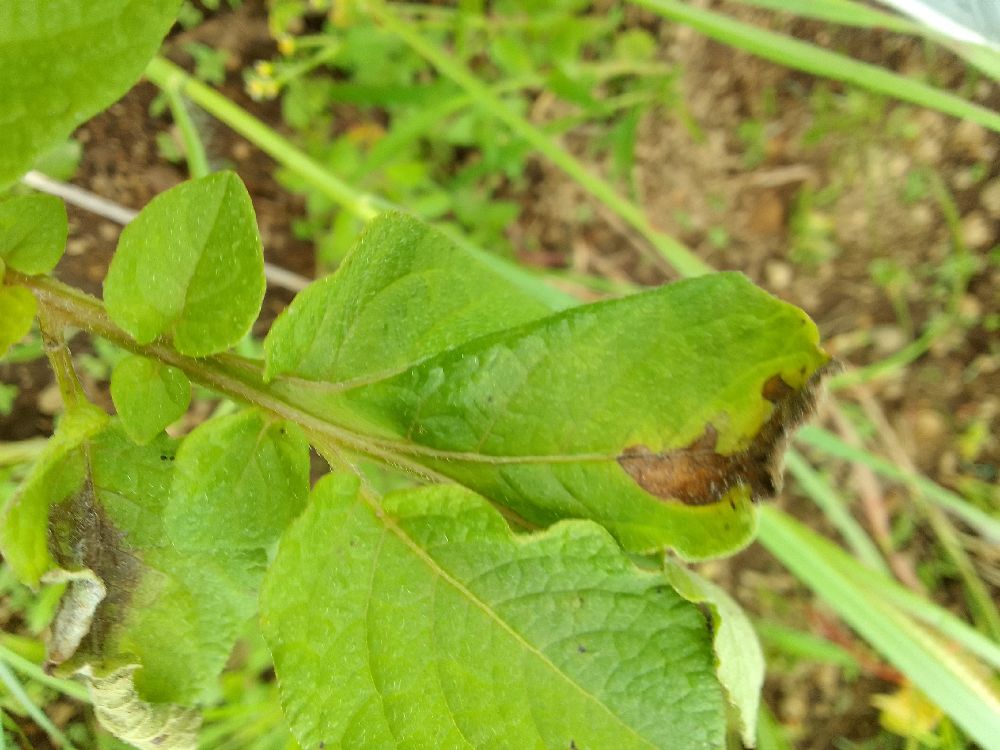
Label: Late blight